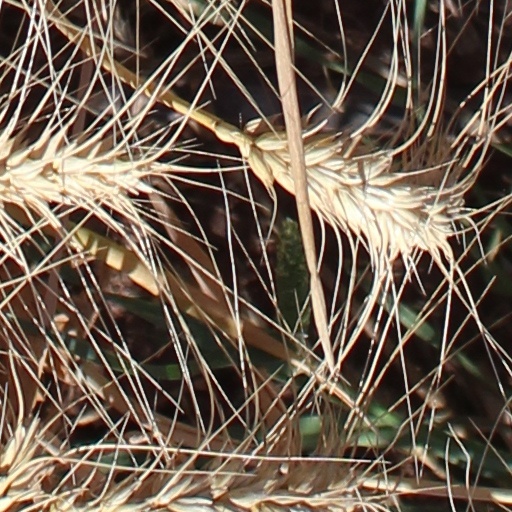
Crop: wheat